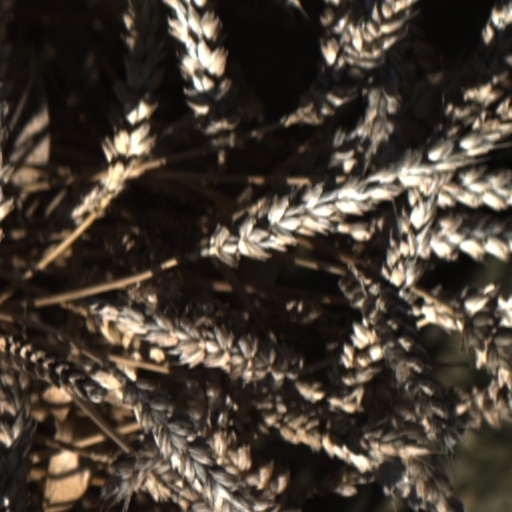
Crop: wheat